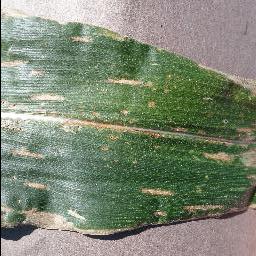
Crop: corn
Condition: (maize)_cercospora_spot_gray_spot